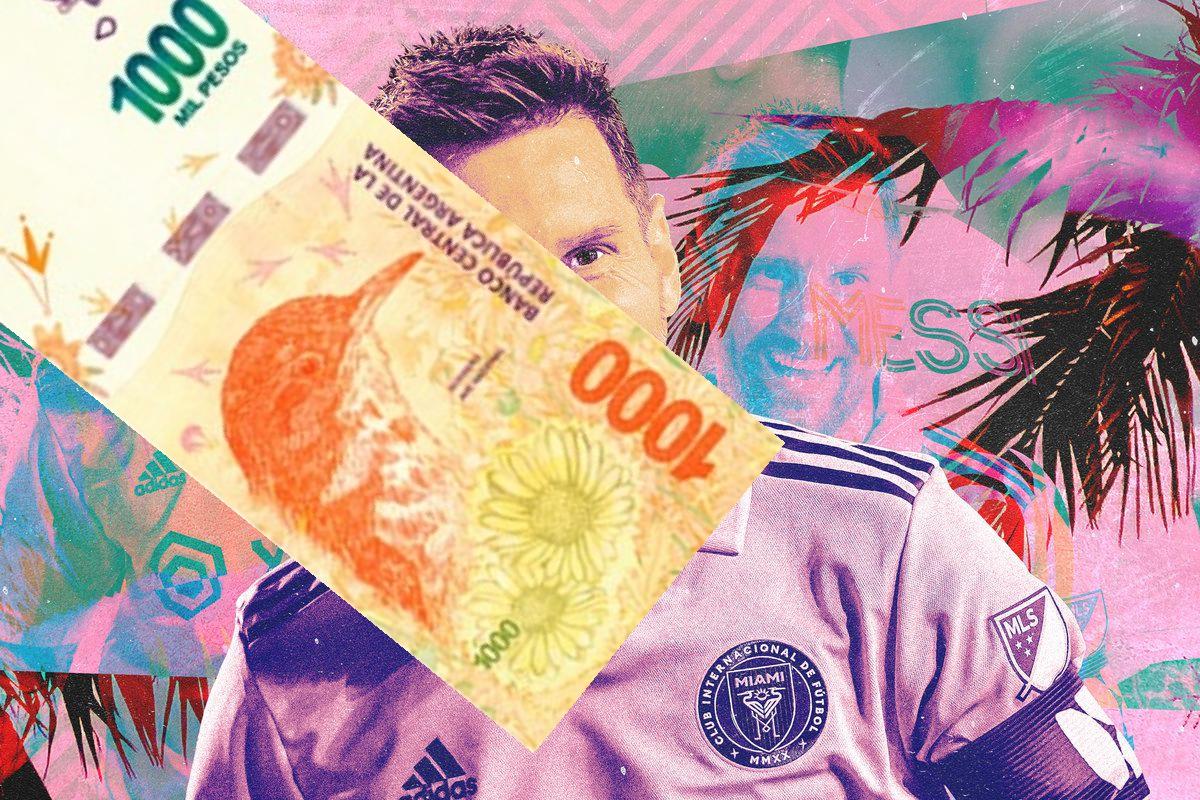
Denominación: 1000